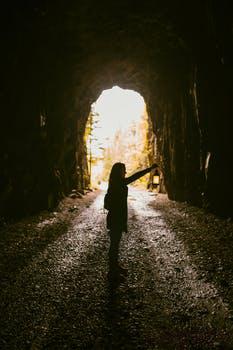
Label: Watermark